The Righteous (2021 film)

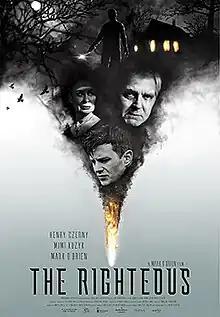
Film poster

The Righteous is a 2021 Canadian psychological thriller film, written, executive produced, and directed by Mark O'Brien. The film stars Henry Czerny and Mimi Kuzyk as Frederick and Ethel Mason, a former priest and his wife who are grieving the death of their adopted daughter, when Aaron Smith (O'Brien) arrives at their home, initially in need of help but gradually revealing his real motives for wanting to see Frederick.